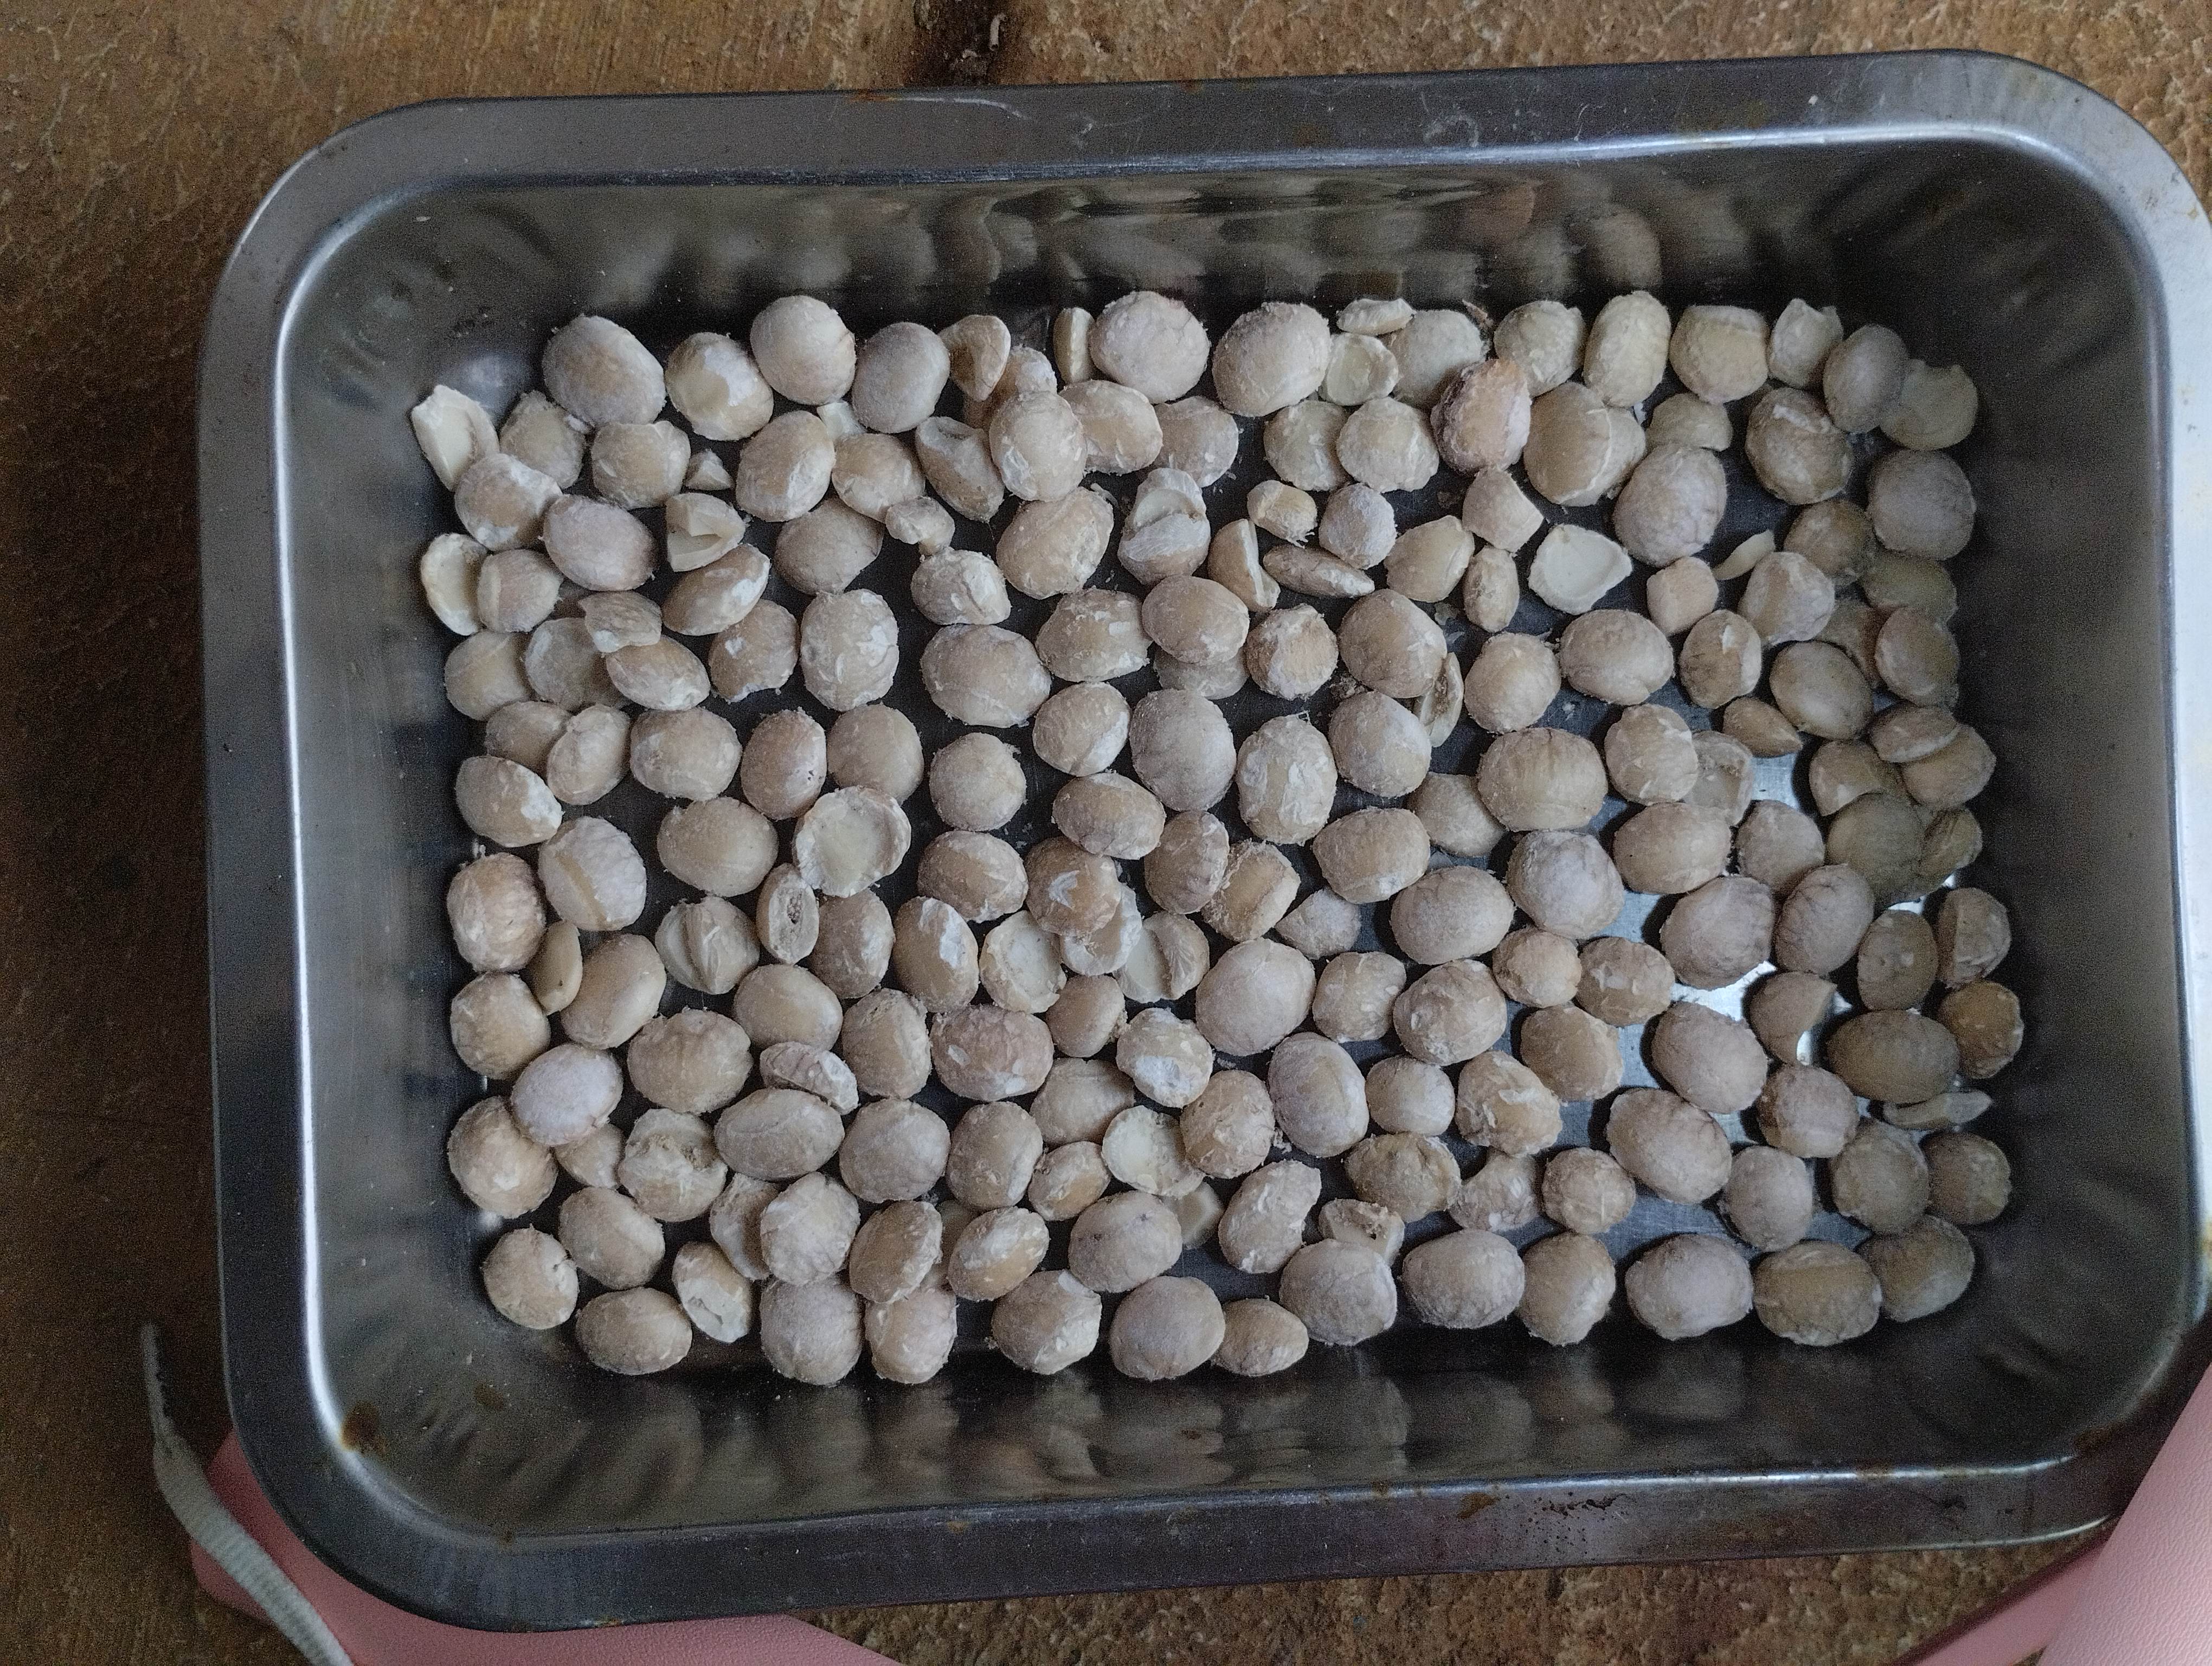
Label: bagus (good seed)